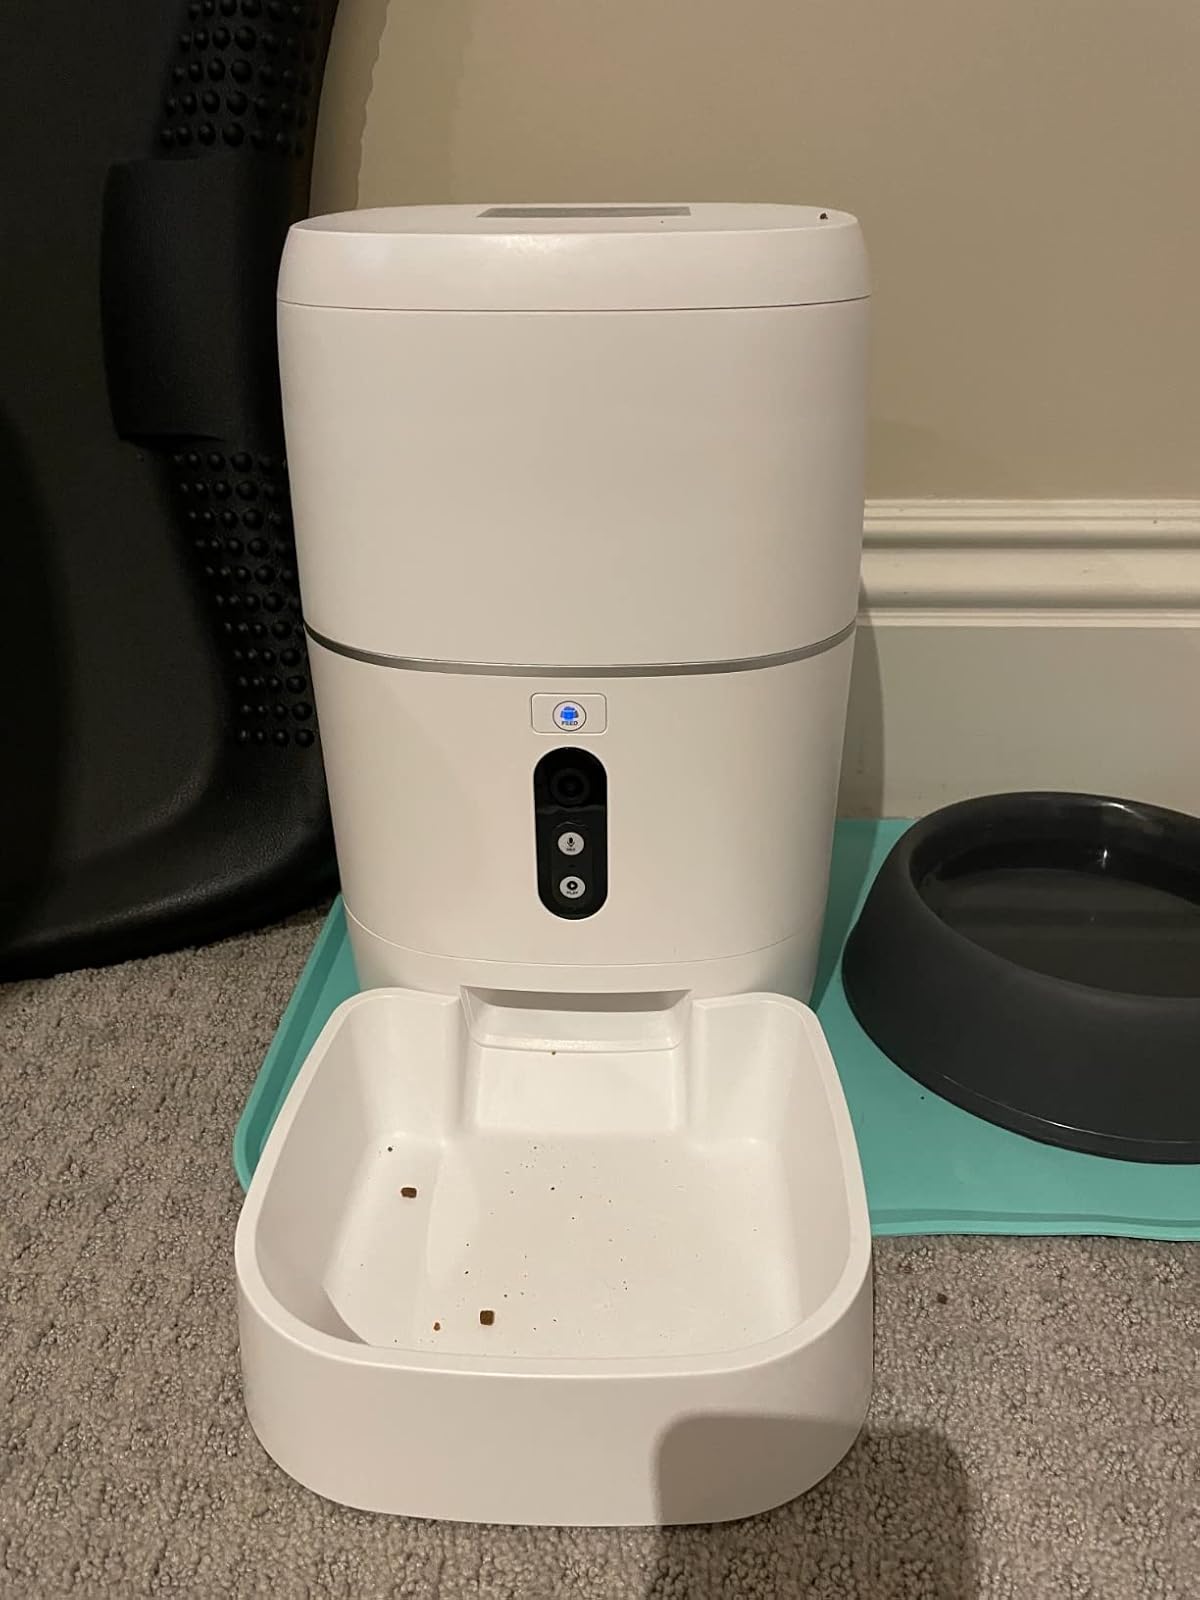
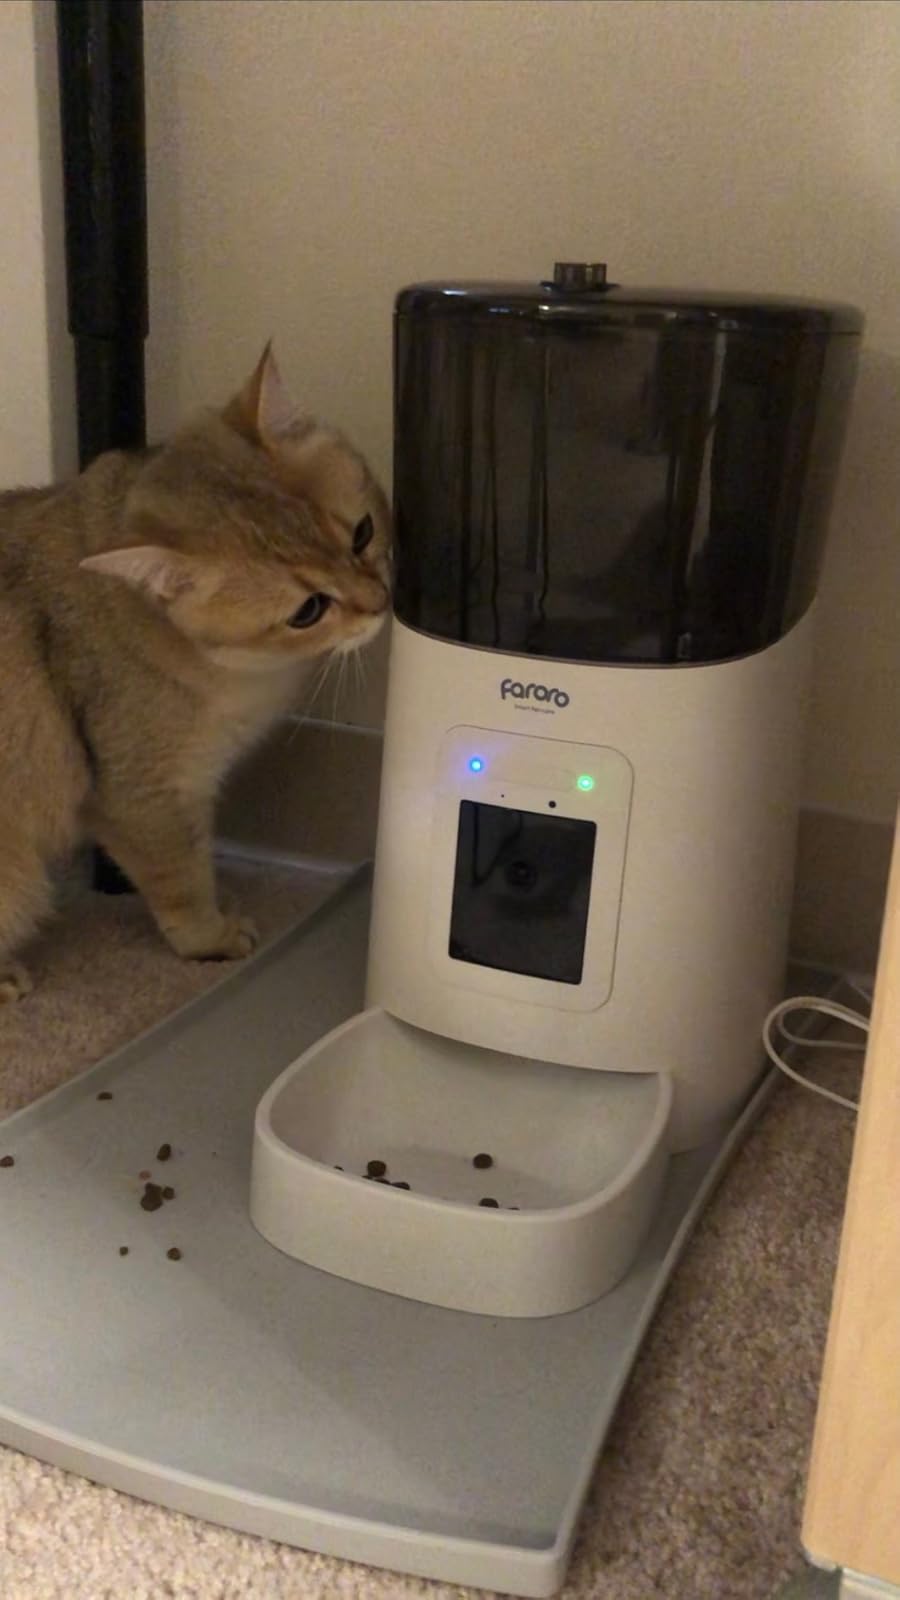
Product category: items_feeder
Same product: no